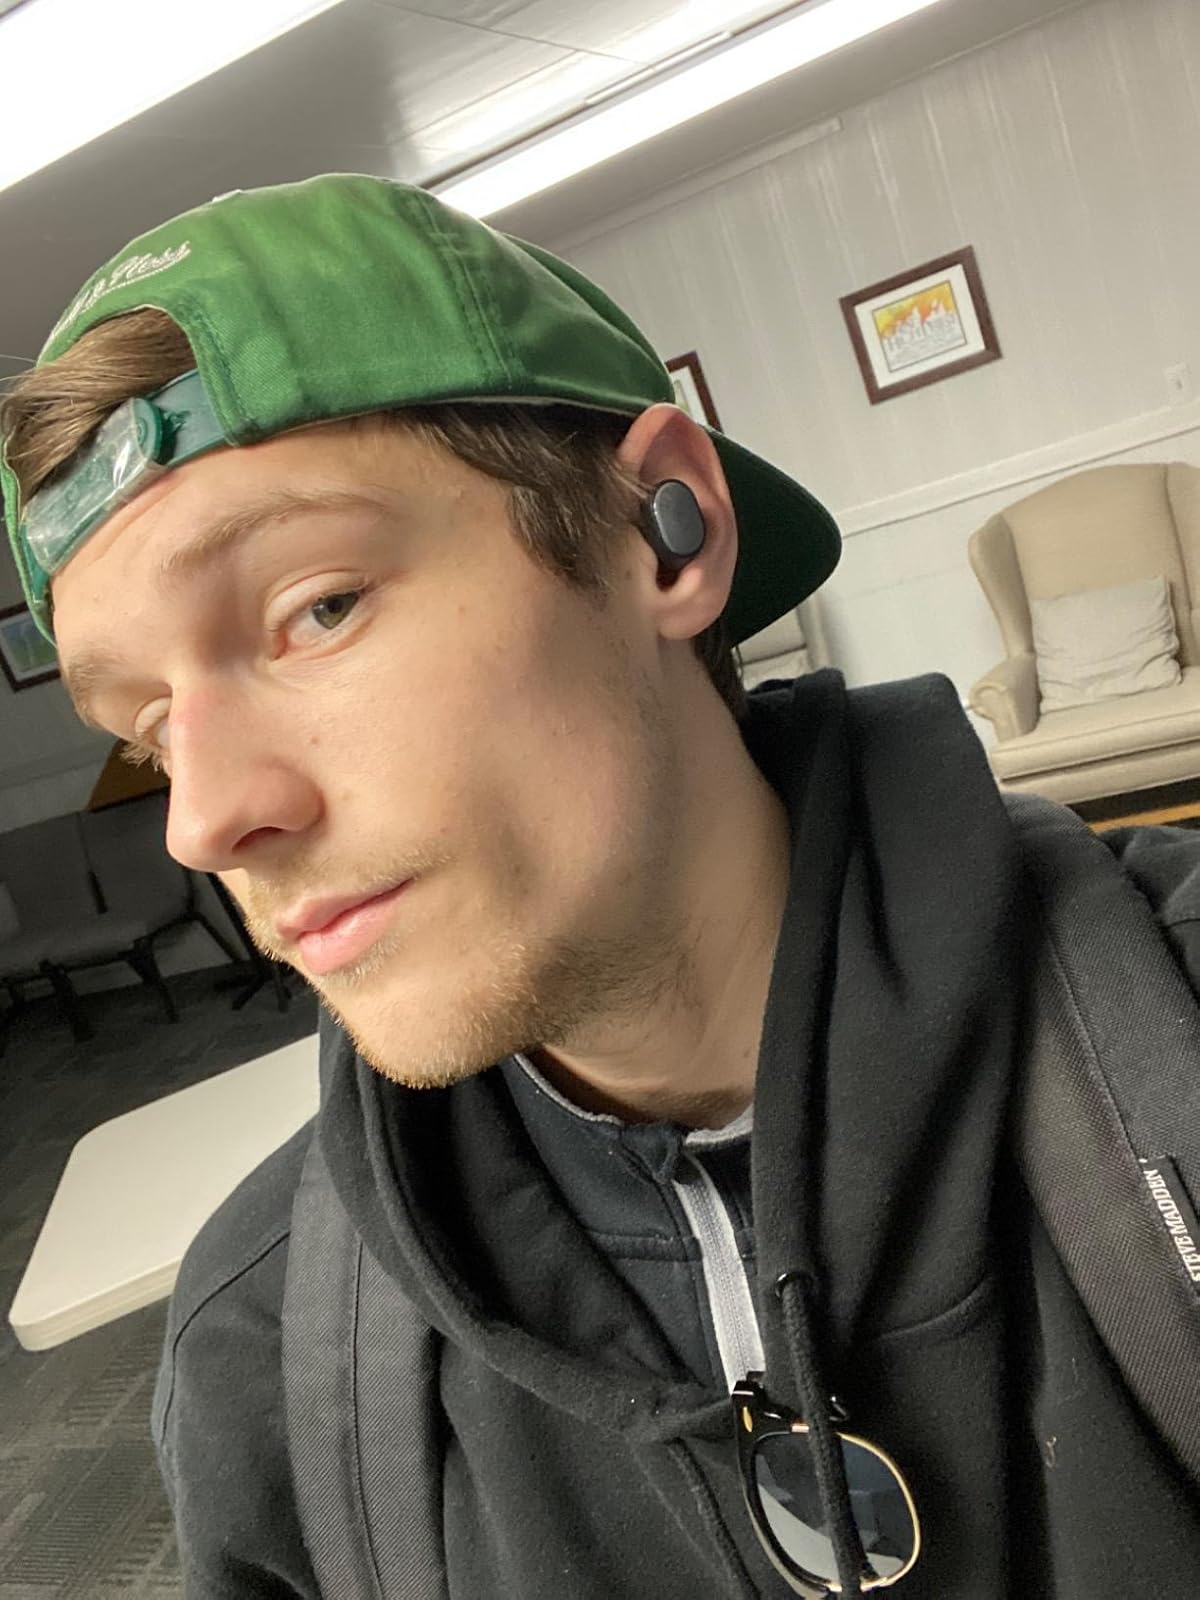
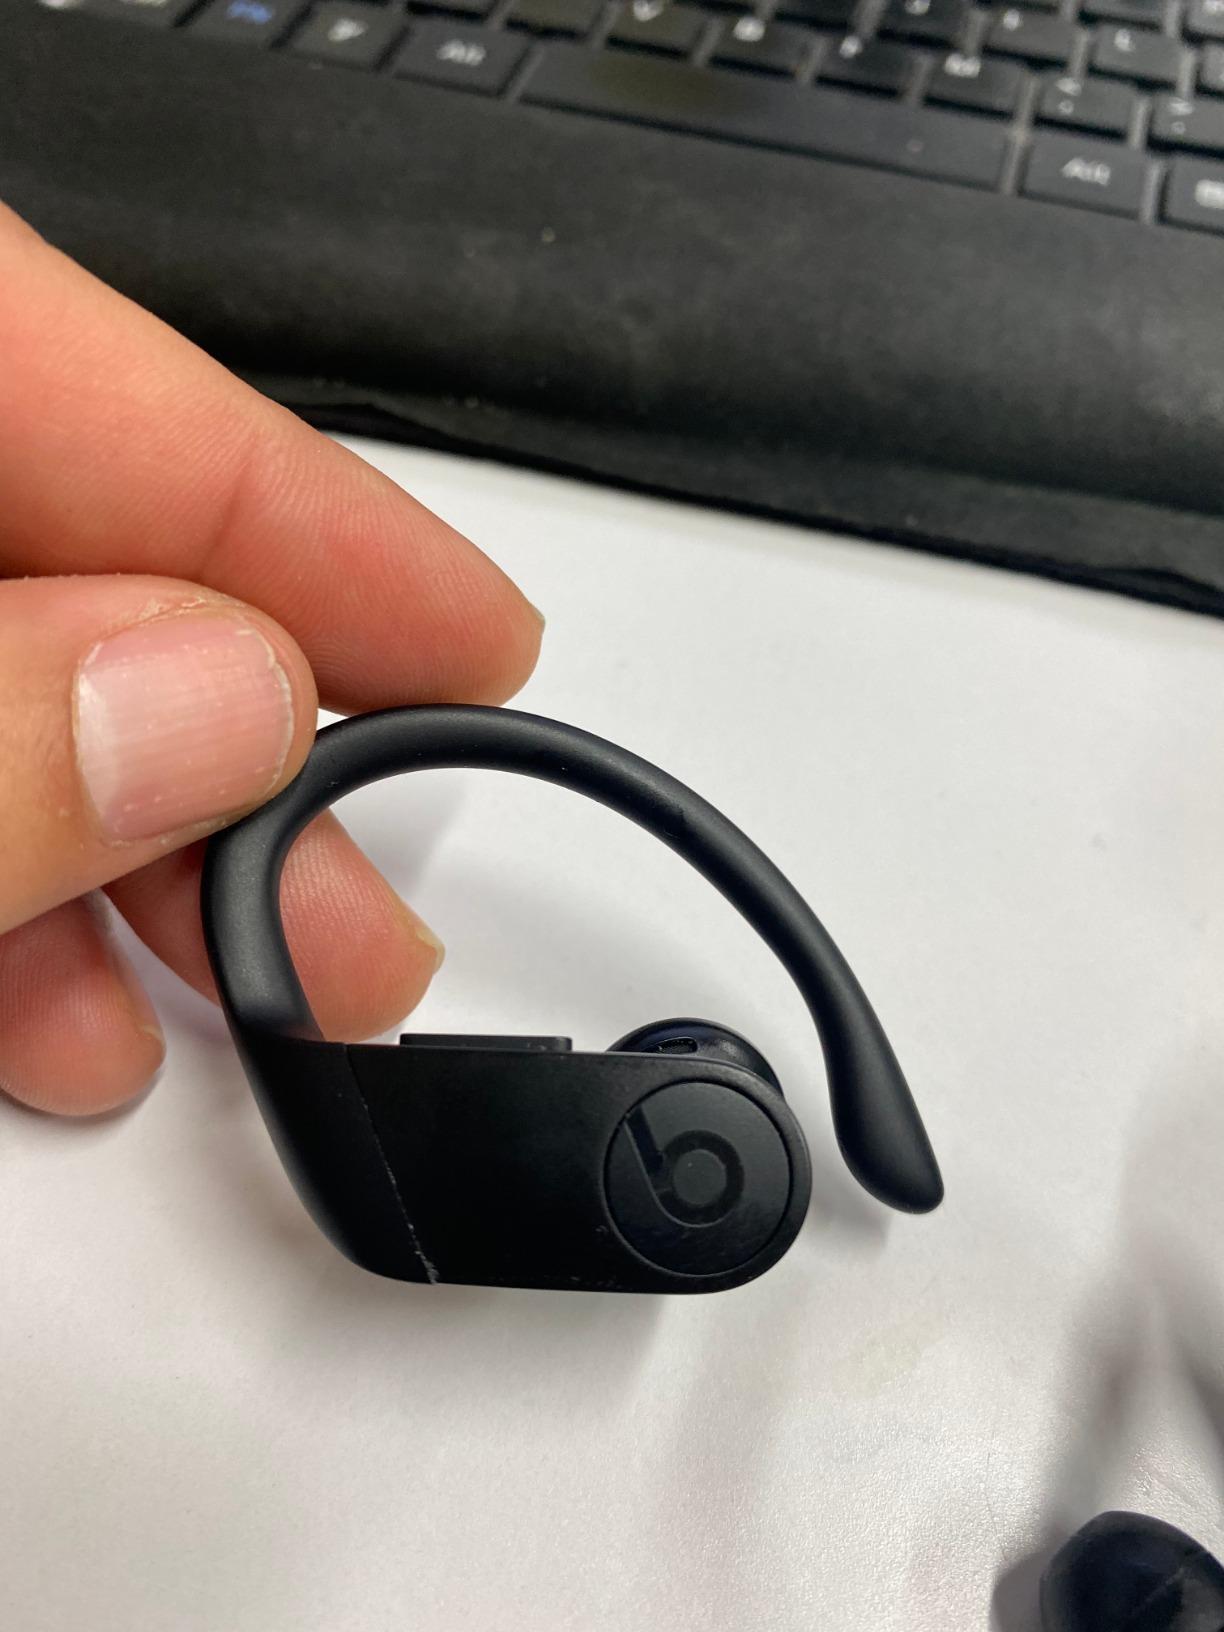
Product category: earbuds
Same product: no